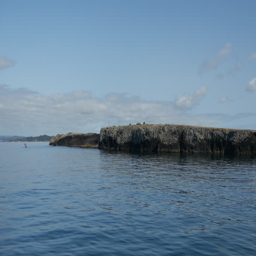
sailing close to the rocks